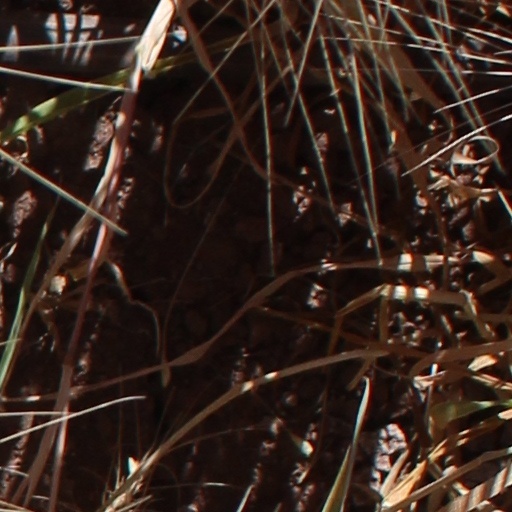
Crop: wheat